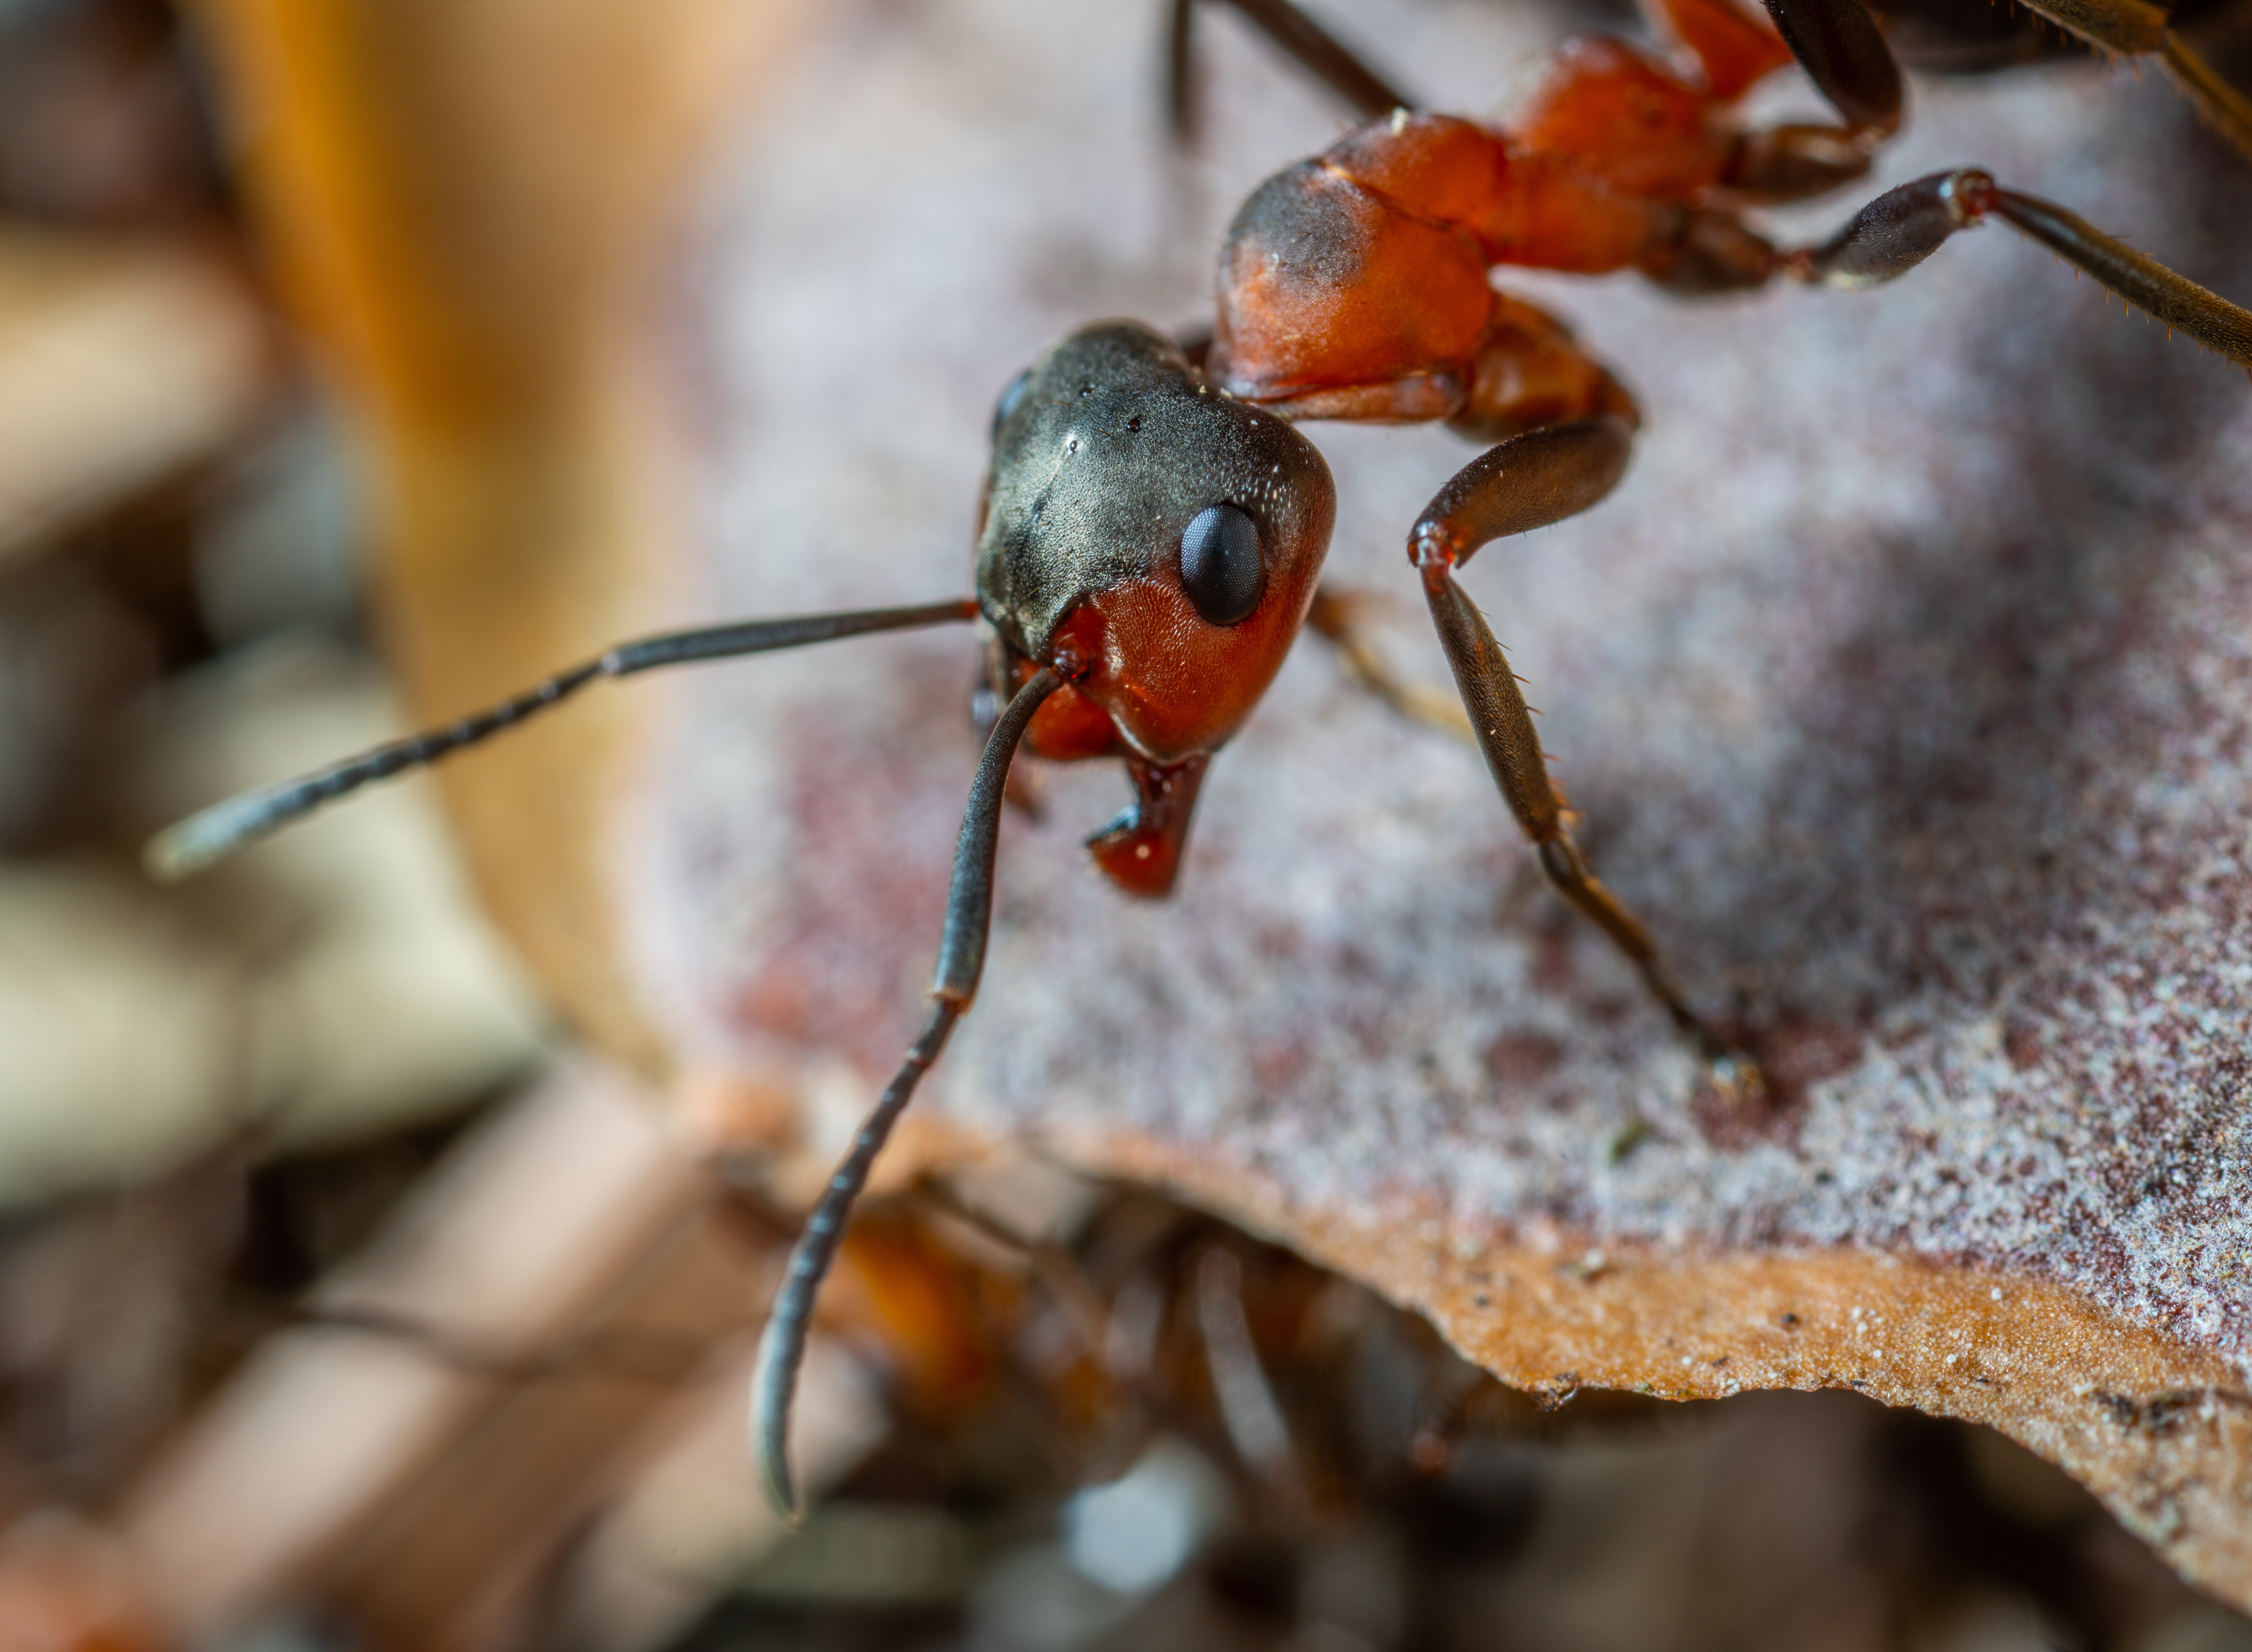
insect, pest, ant, Carpenter ant, membrane winged insect, invertebrate, macro photography, close up, organism, wildlife, arthropod, photography, parasite, plant, bug